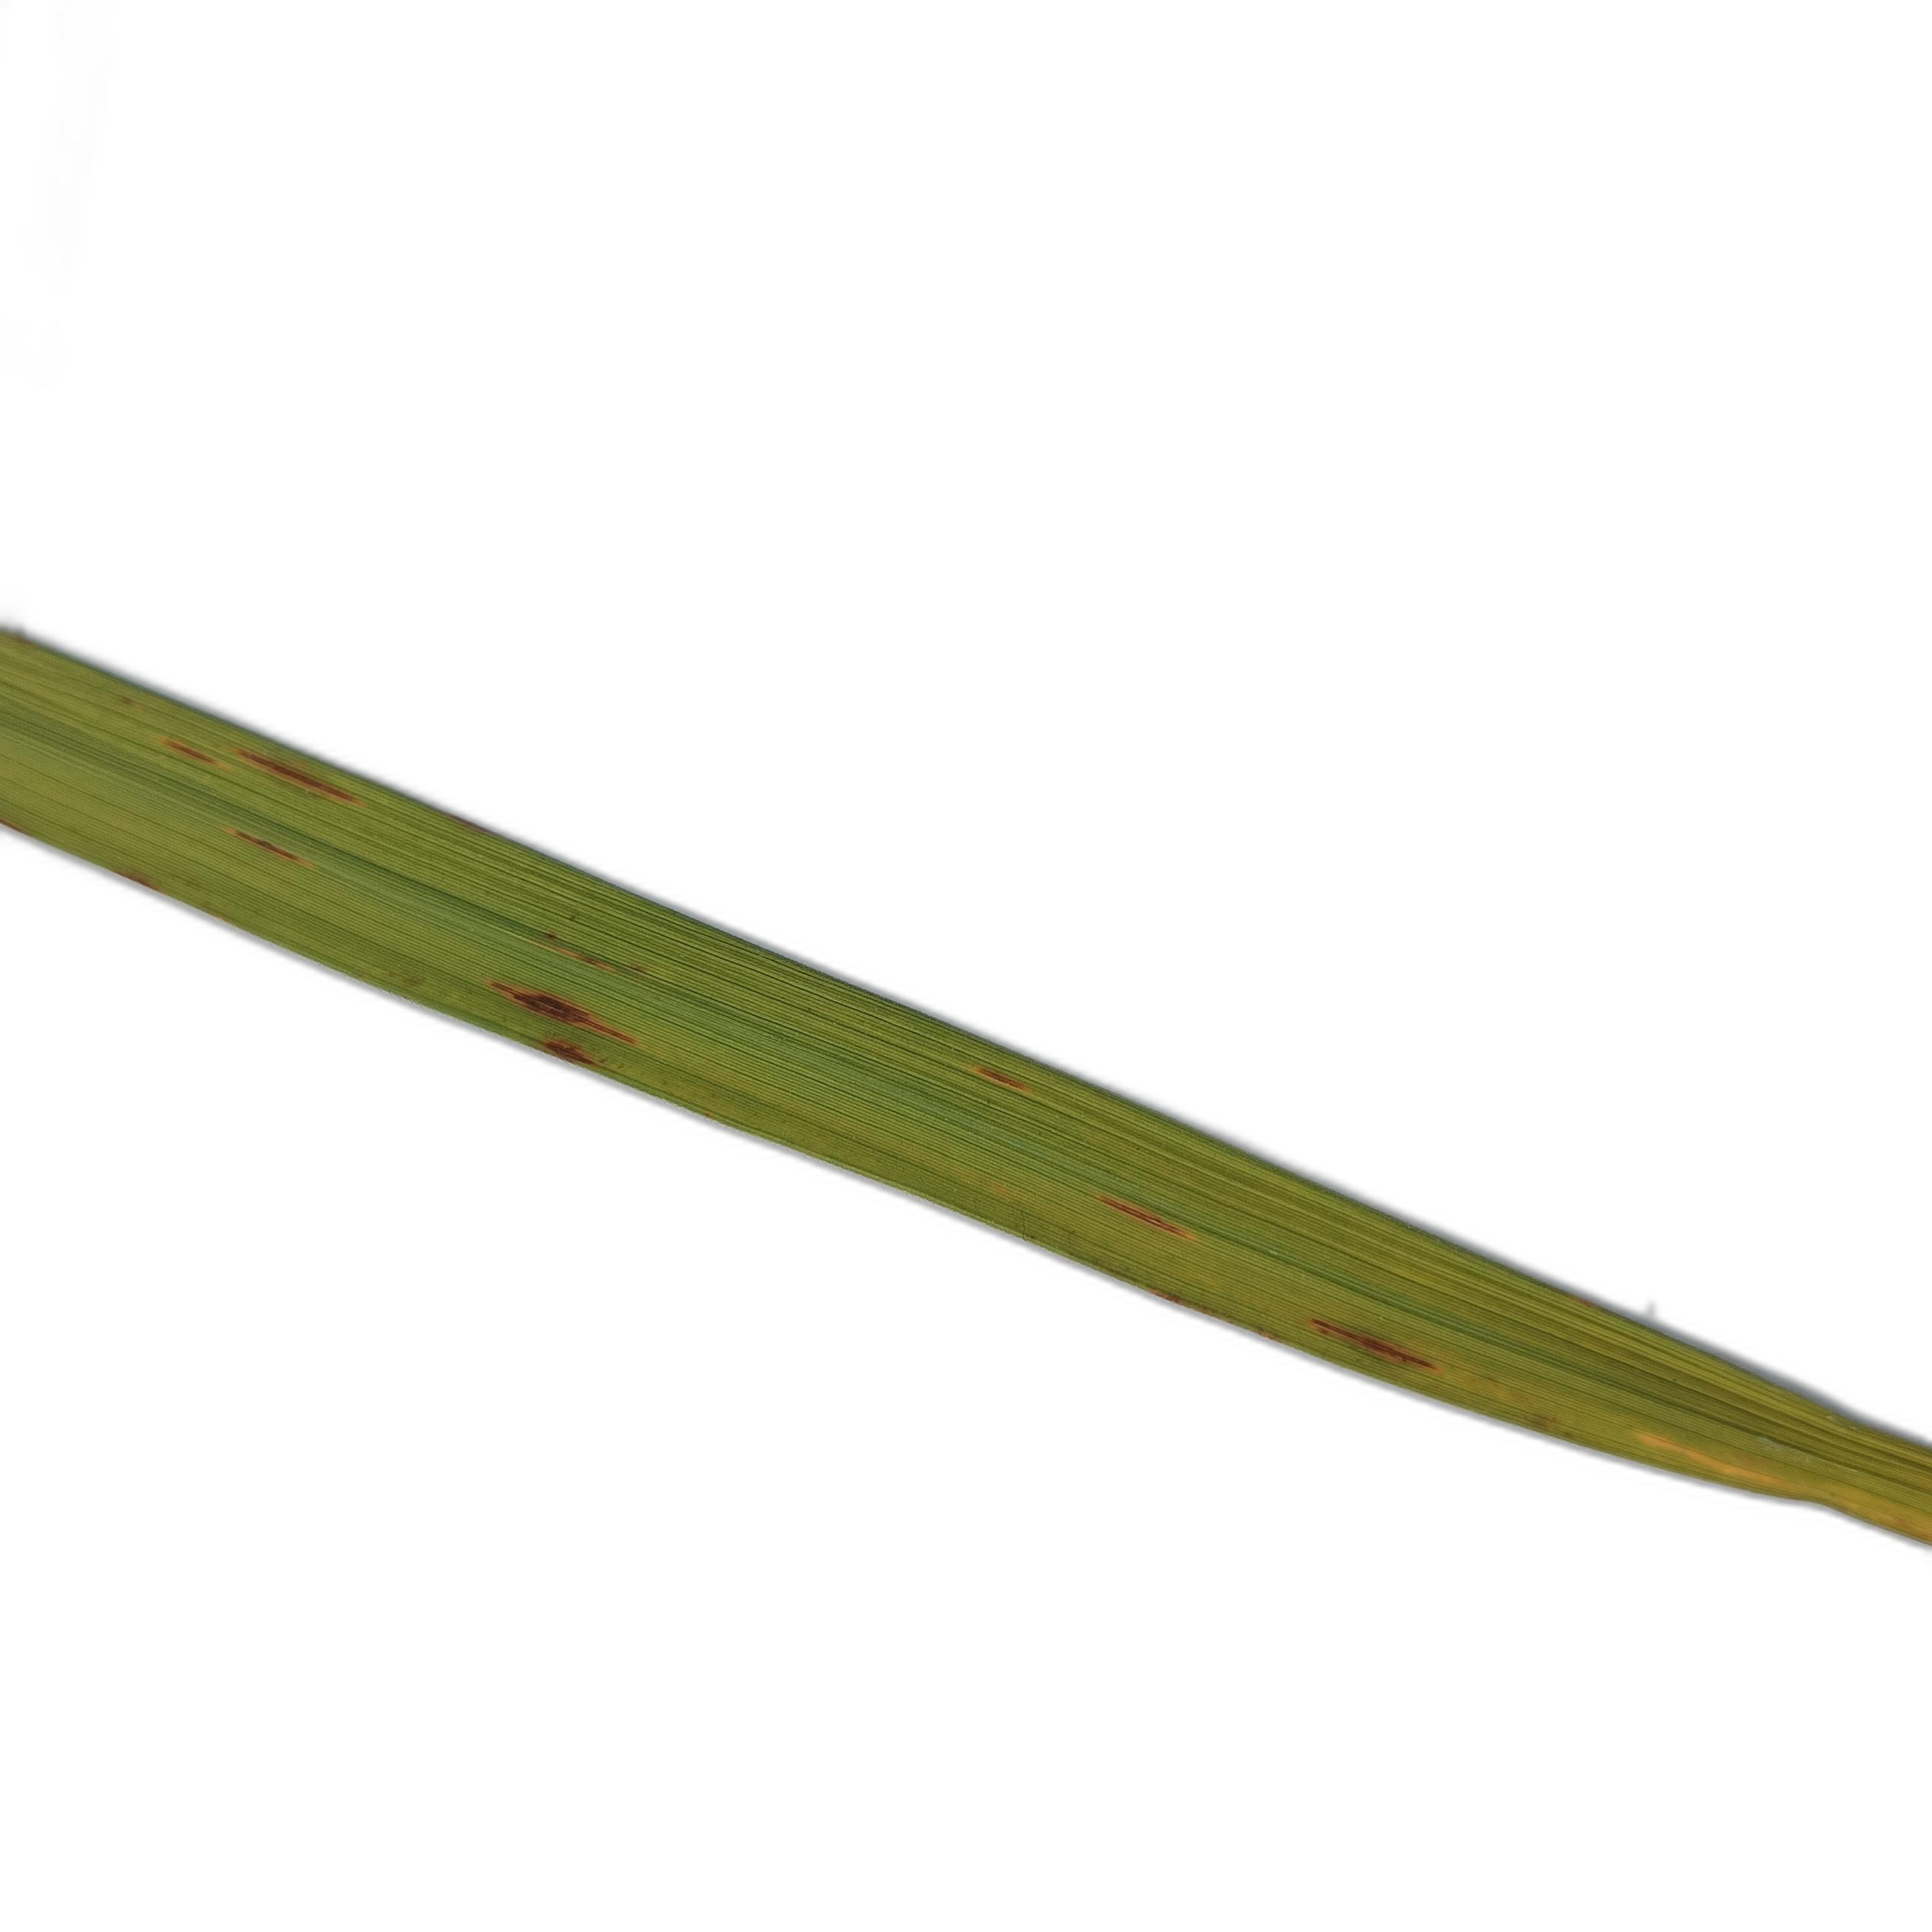
Label: Rice Blast